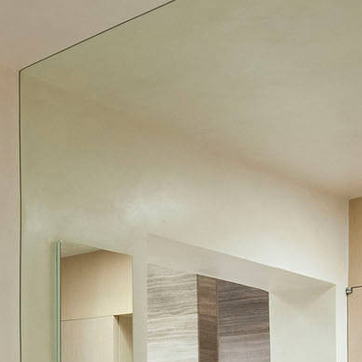
Material: mirror